Supertramp

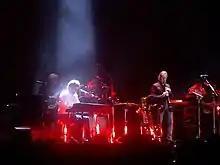
Supertramp 2010. From left: Cliff Hugo, Rick Davies, Bob Siebenberg, John Helliwell, Gabe Dixon and Carl Verheyen

On 21 April 2010, it was announced that Supertramp would perform 35 concerts in late 2010 in Europe. Hodgson concurrently embarked on a worldwide solo tour, and thus was unable to rejoin the band for the 70–10 tour. However, in response to a fan campaign, Hodgson sent a letter to Rick Davies and had his manager send one to Davies's management, offering to join them for select dates during gaps in his tour schedule. Davies's agent notified Hodgson that his offer was declined.